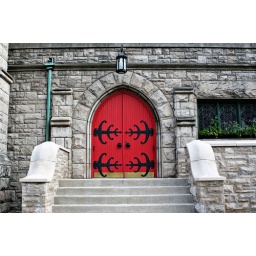
A red church door in Chicago.